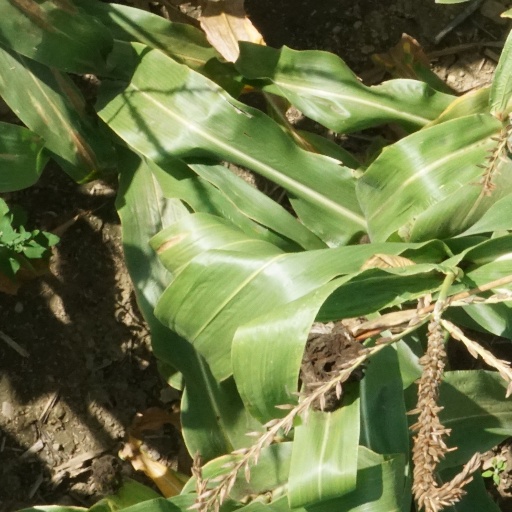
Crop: maize; corn